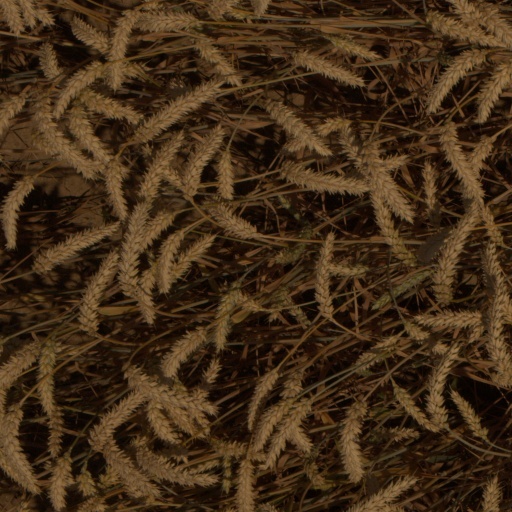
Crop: wheat